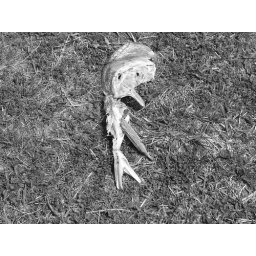
Dead fish , probably dropped by a bird of some sort.